Grianan of Aileach

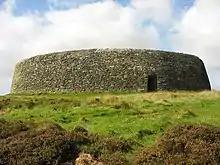
Grianán of Aileach

The Grianán of Aileach, sometimes anglicised as Greenan Ely or, locally, as Greenan Fort, is a hillfort atop the high Greenan Mountain at Inishowen in County Donegal, Ireland. The main structure is a 19th-century reconstruction of a stone ringfort, thought to have been built by the Northern Uí Néill, in the sixth or seventh century CE; although there is evidence that the site had been in use before the fort was built. It has been identified as the seat of the Kingdom of Ailech and one of the royal sites of Gaelic Ireland. The wall is about thick and high. Inside it has three terraces, which are linked by steps, and two long passages within it. Originally, there would have been buildings inside the ringfort. Just outside it are the remains of a well and a tumulus.